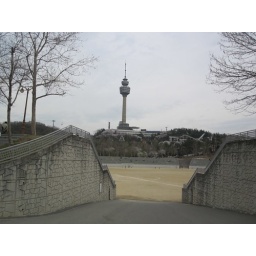
Duryu park in Downtown Daegu, South Korea. The Deagu tower standing above Woobang land